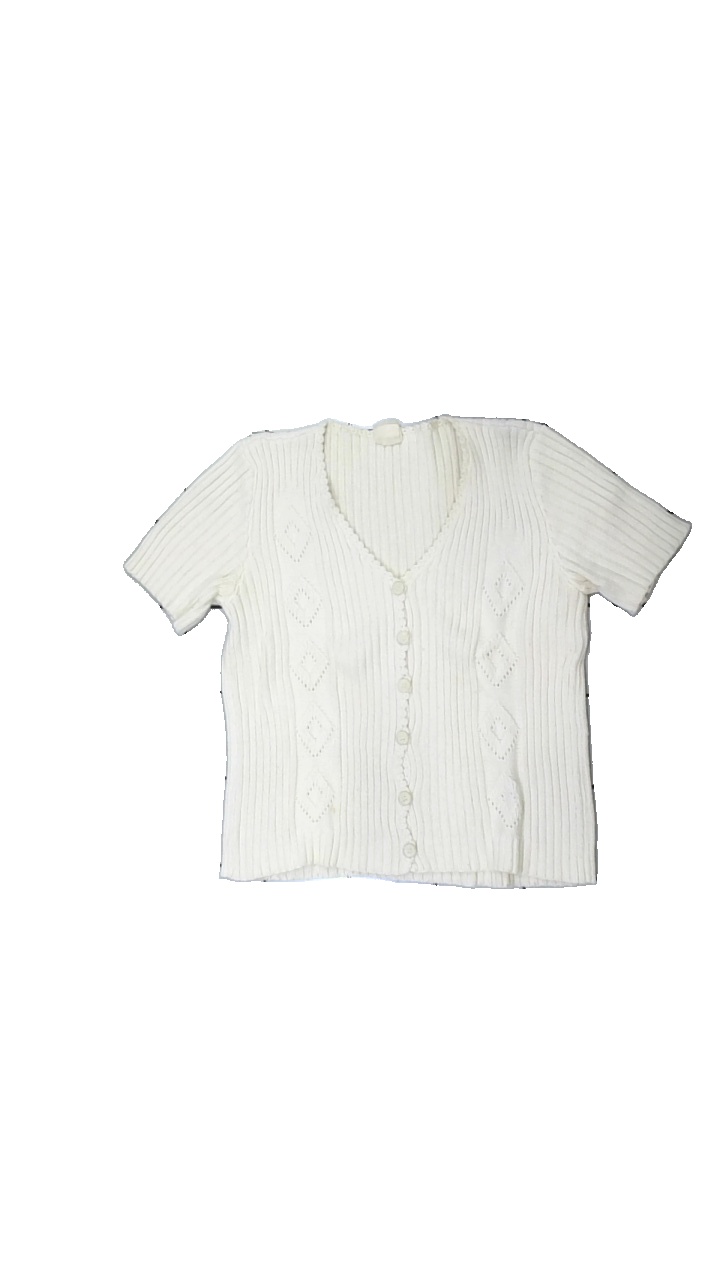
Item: Cardigan (Ladies)
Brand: Trol Design
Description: vit kortärmad kofta med stickat mönster, fläckar längst ner
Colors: White
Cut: Regular
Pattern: Other
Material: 100% cotton
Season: All
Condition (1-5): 3
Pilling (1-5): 4
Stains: Minor
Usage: Export
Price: <50